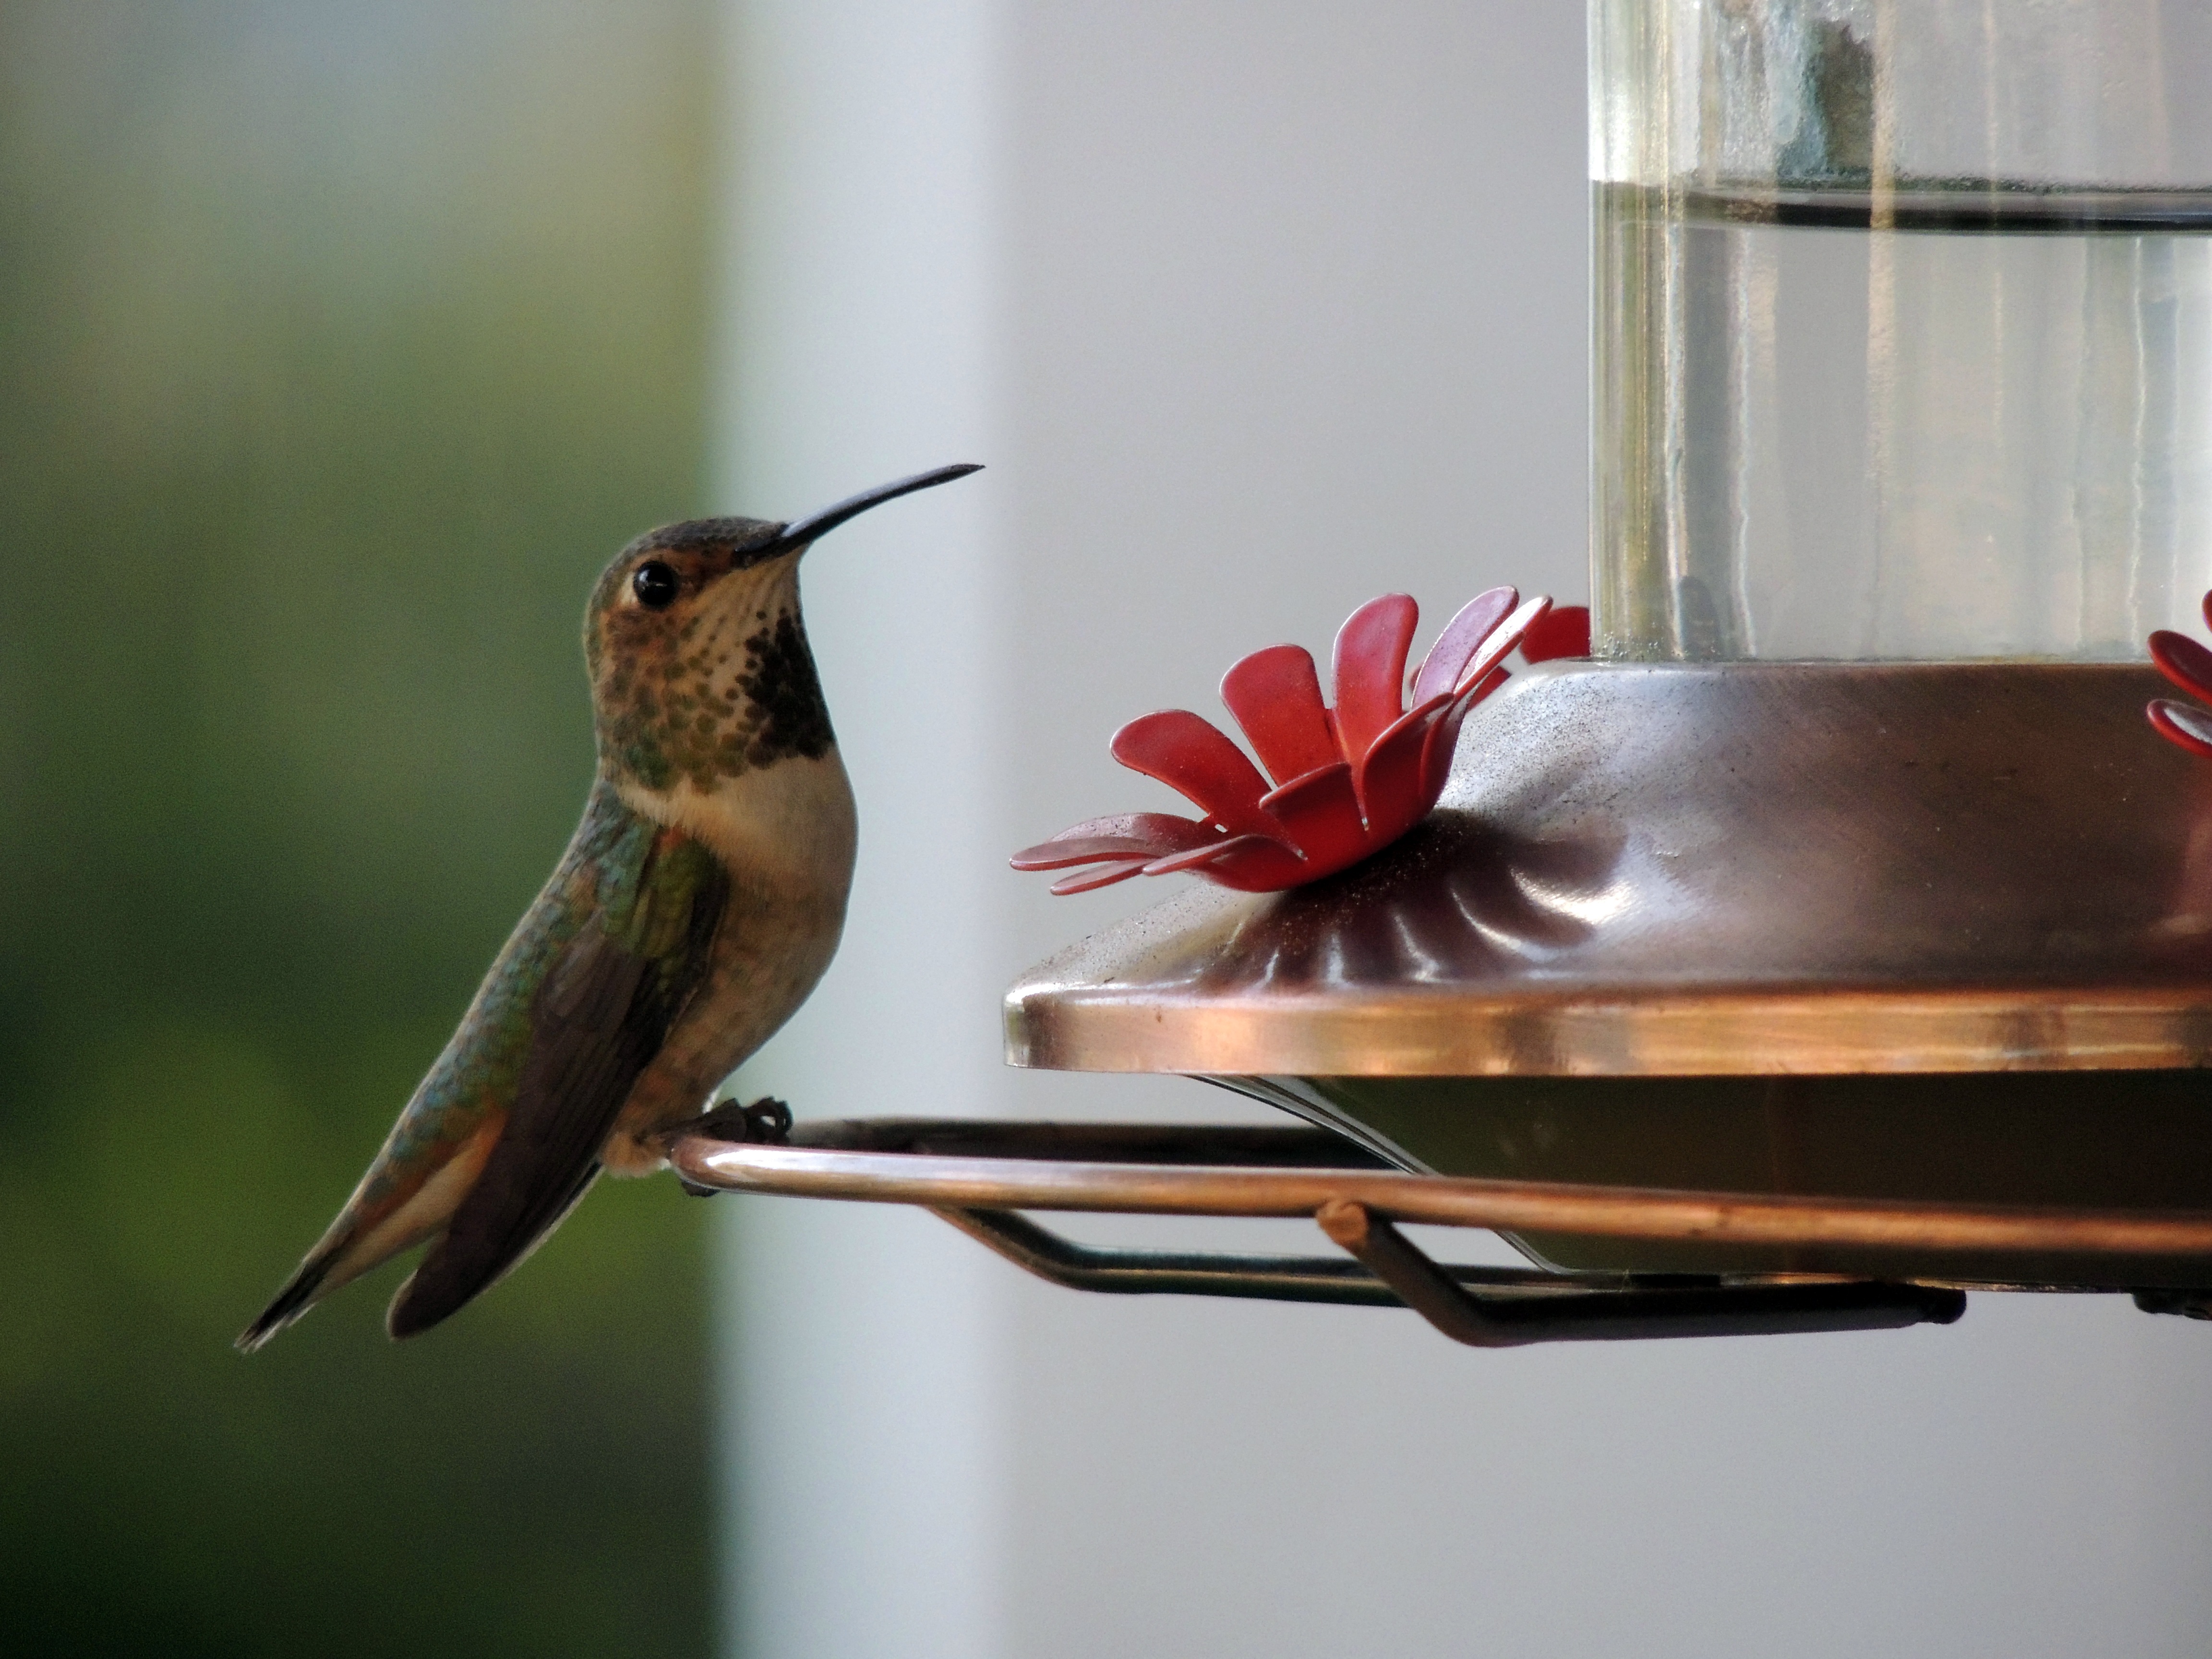
branch, bird, animal, beak, hummingbird, fauna, birds, feathers, vertebrate, hummingbirds, biped, old world flycatcher, perching bird